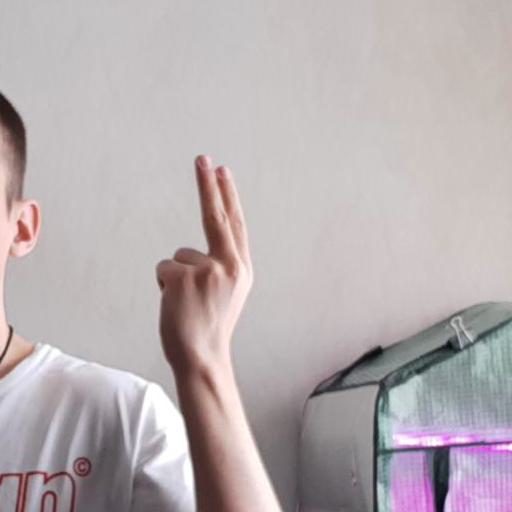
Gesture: two_up_inverted